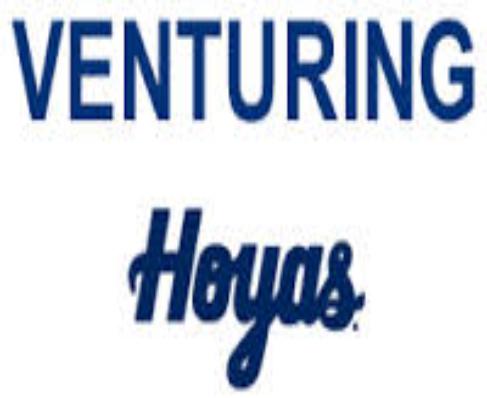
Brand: Hoya
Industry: Clothes